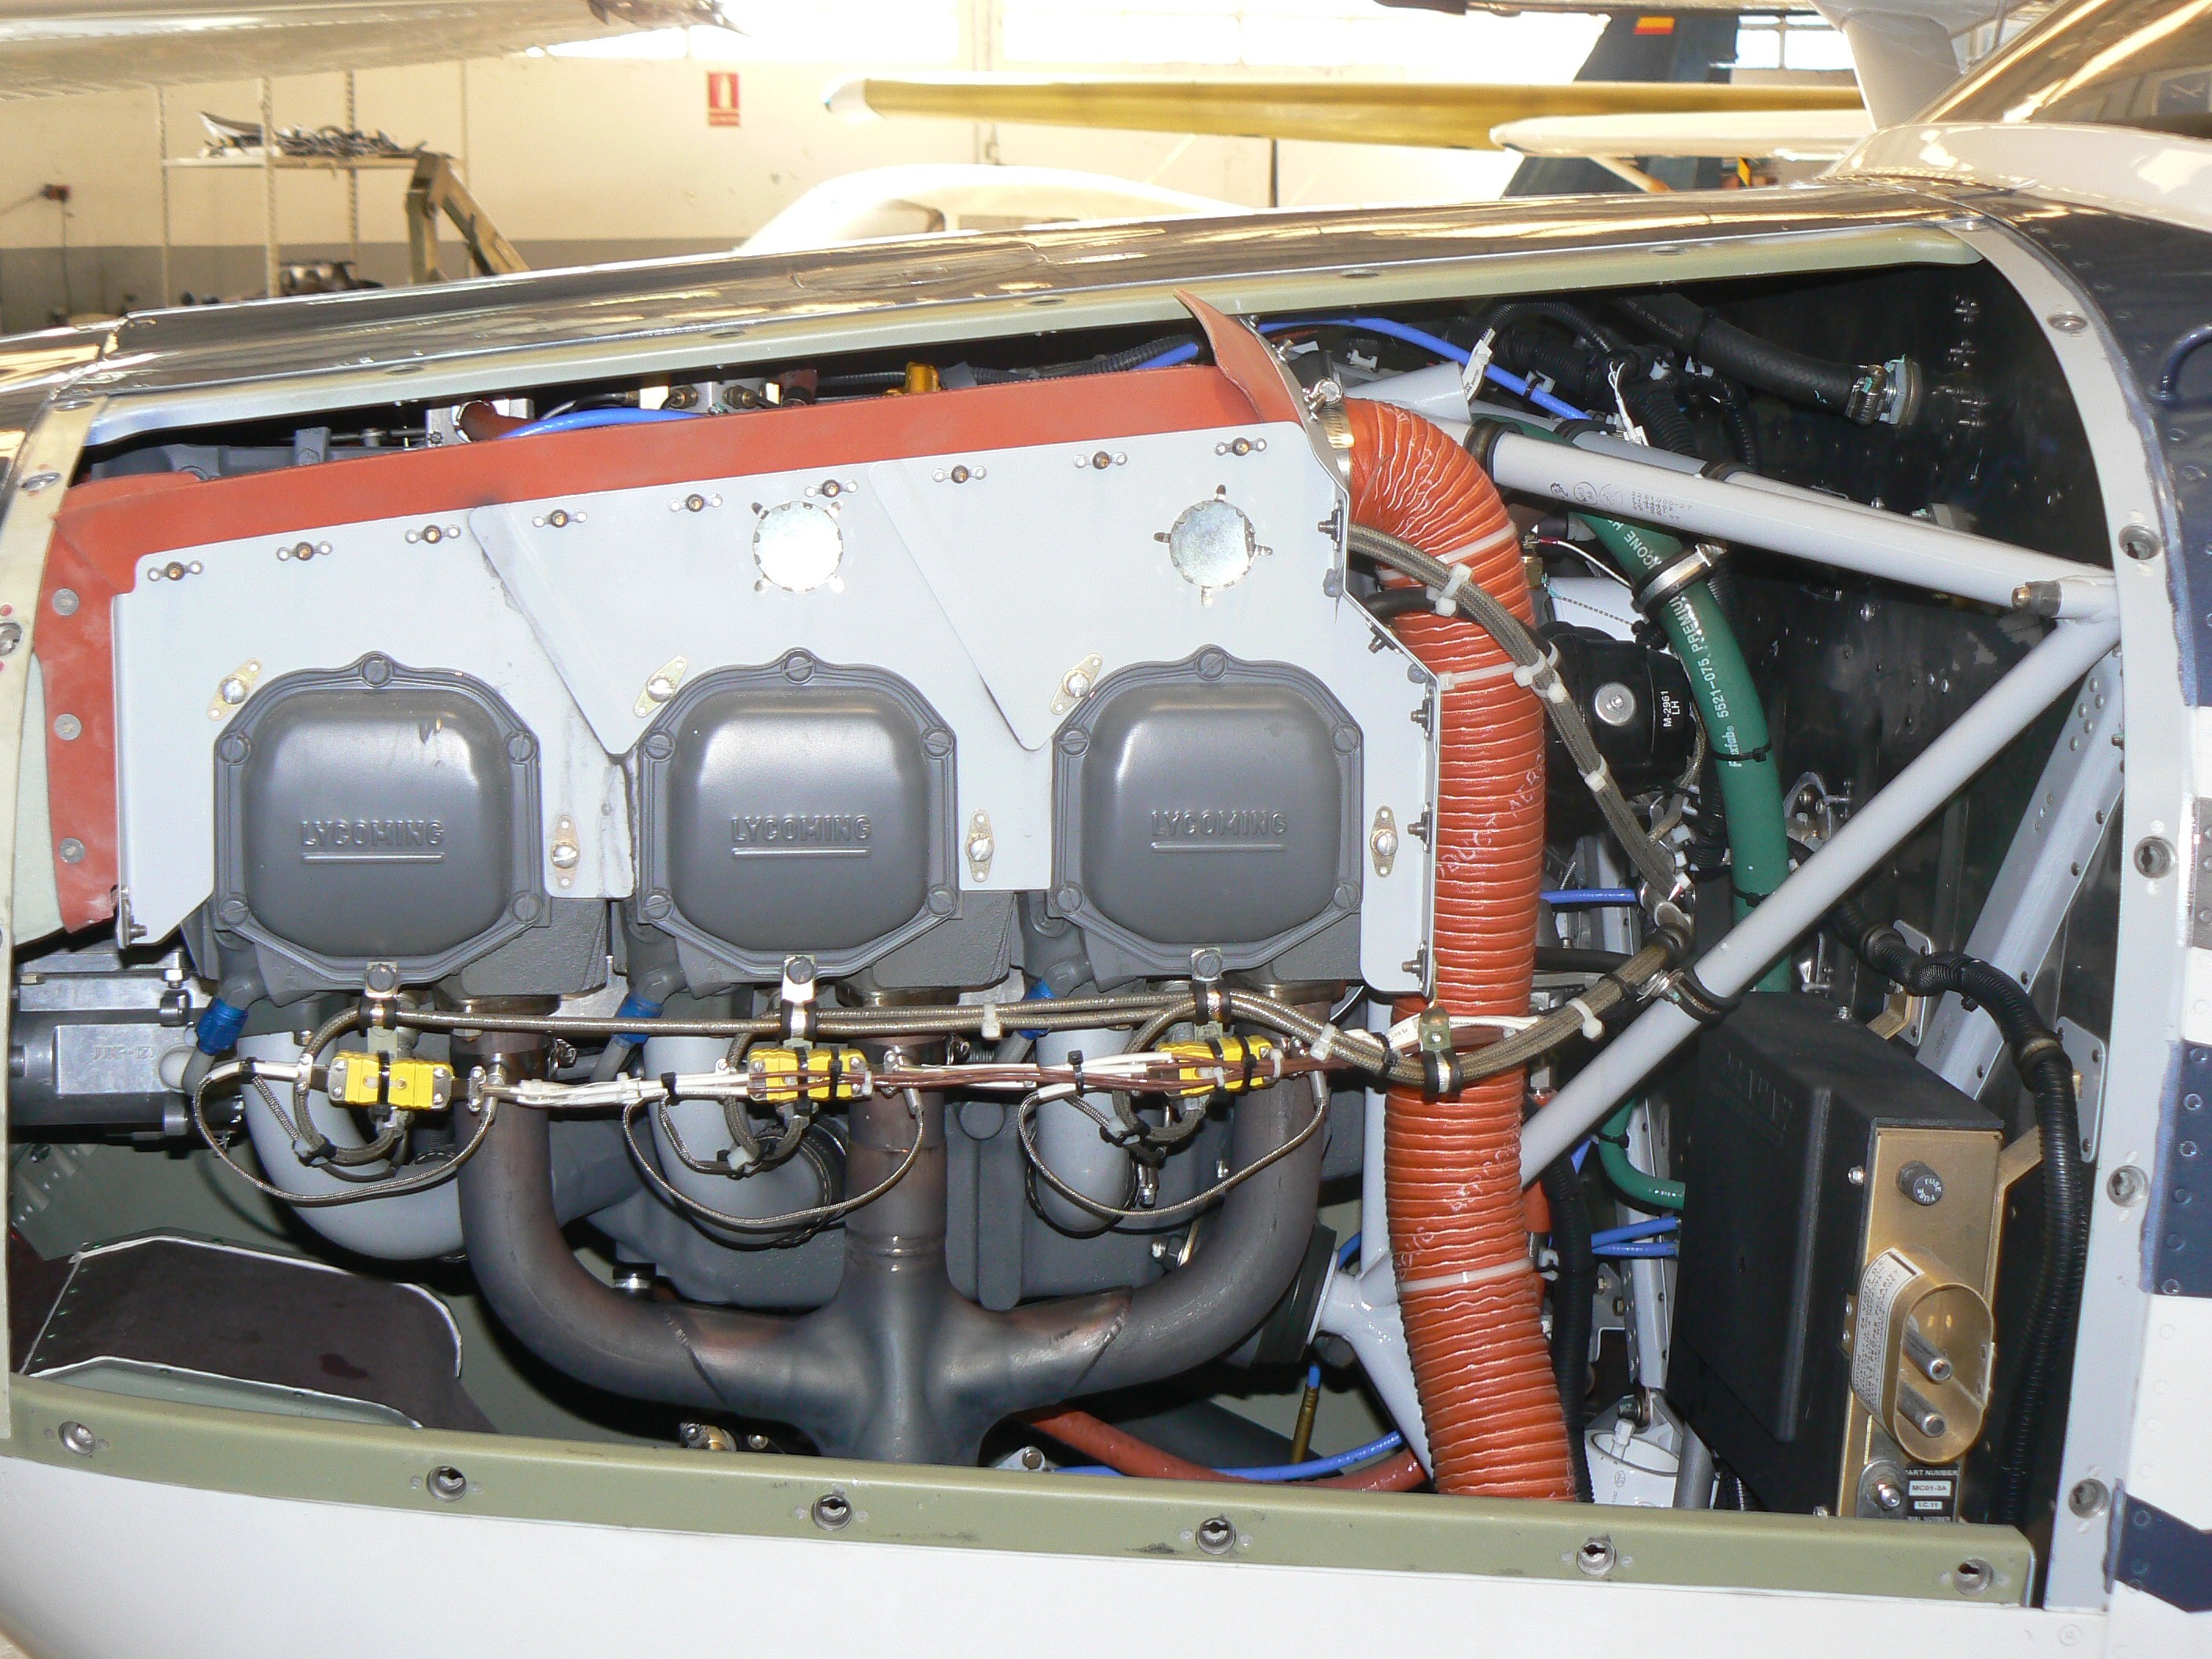
car, fly, aircraft, vehicle, bumper, engine, city car, automobile make, automotive exterior, aircraft engine, automotive engine part